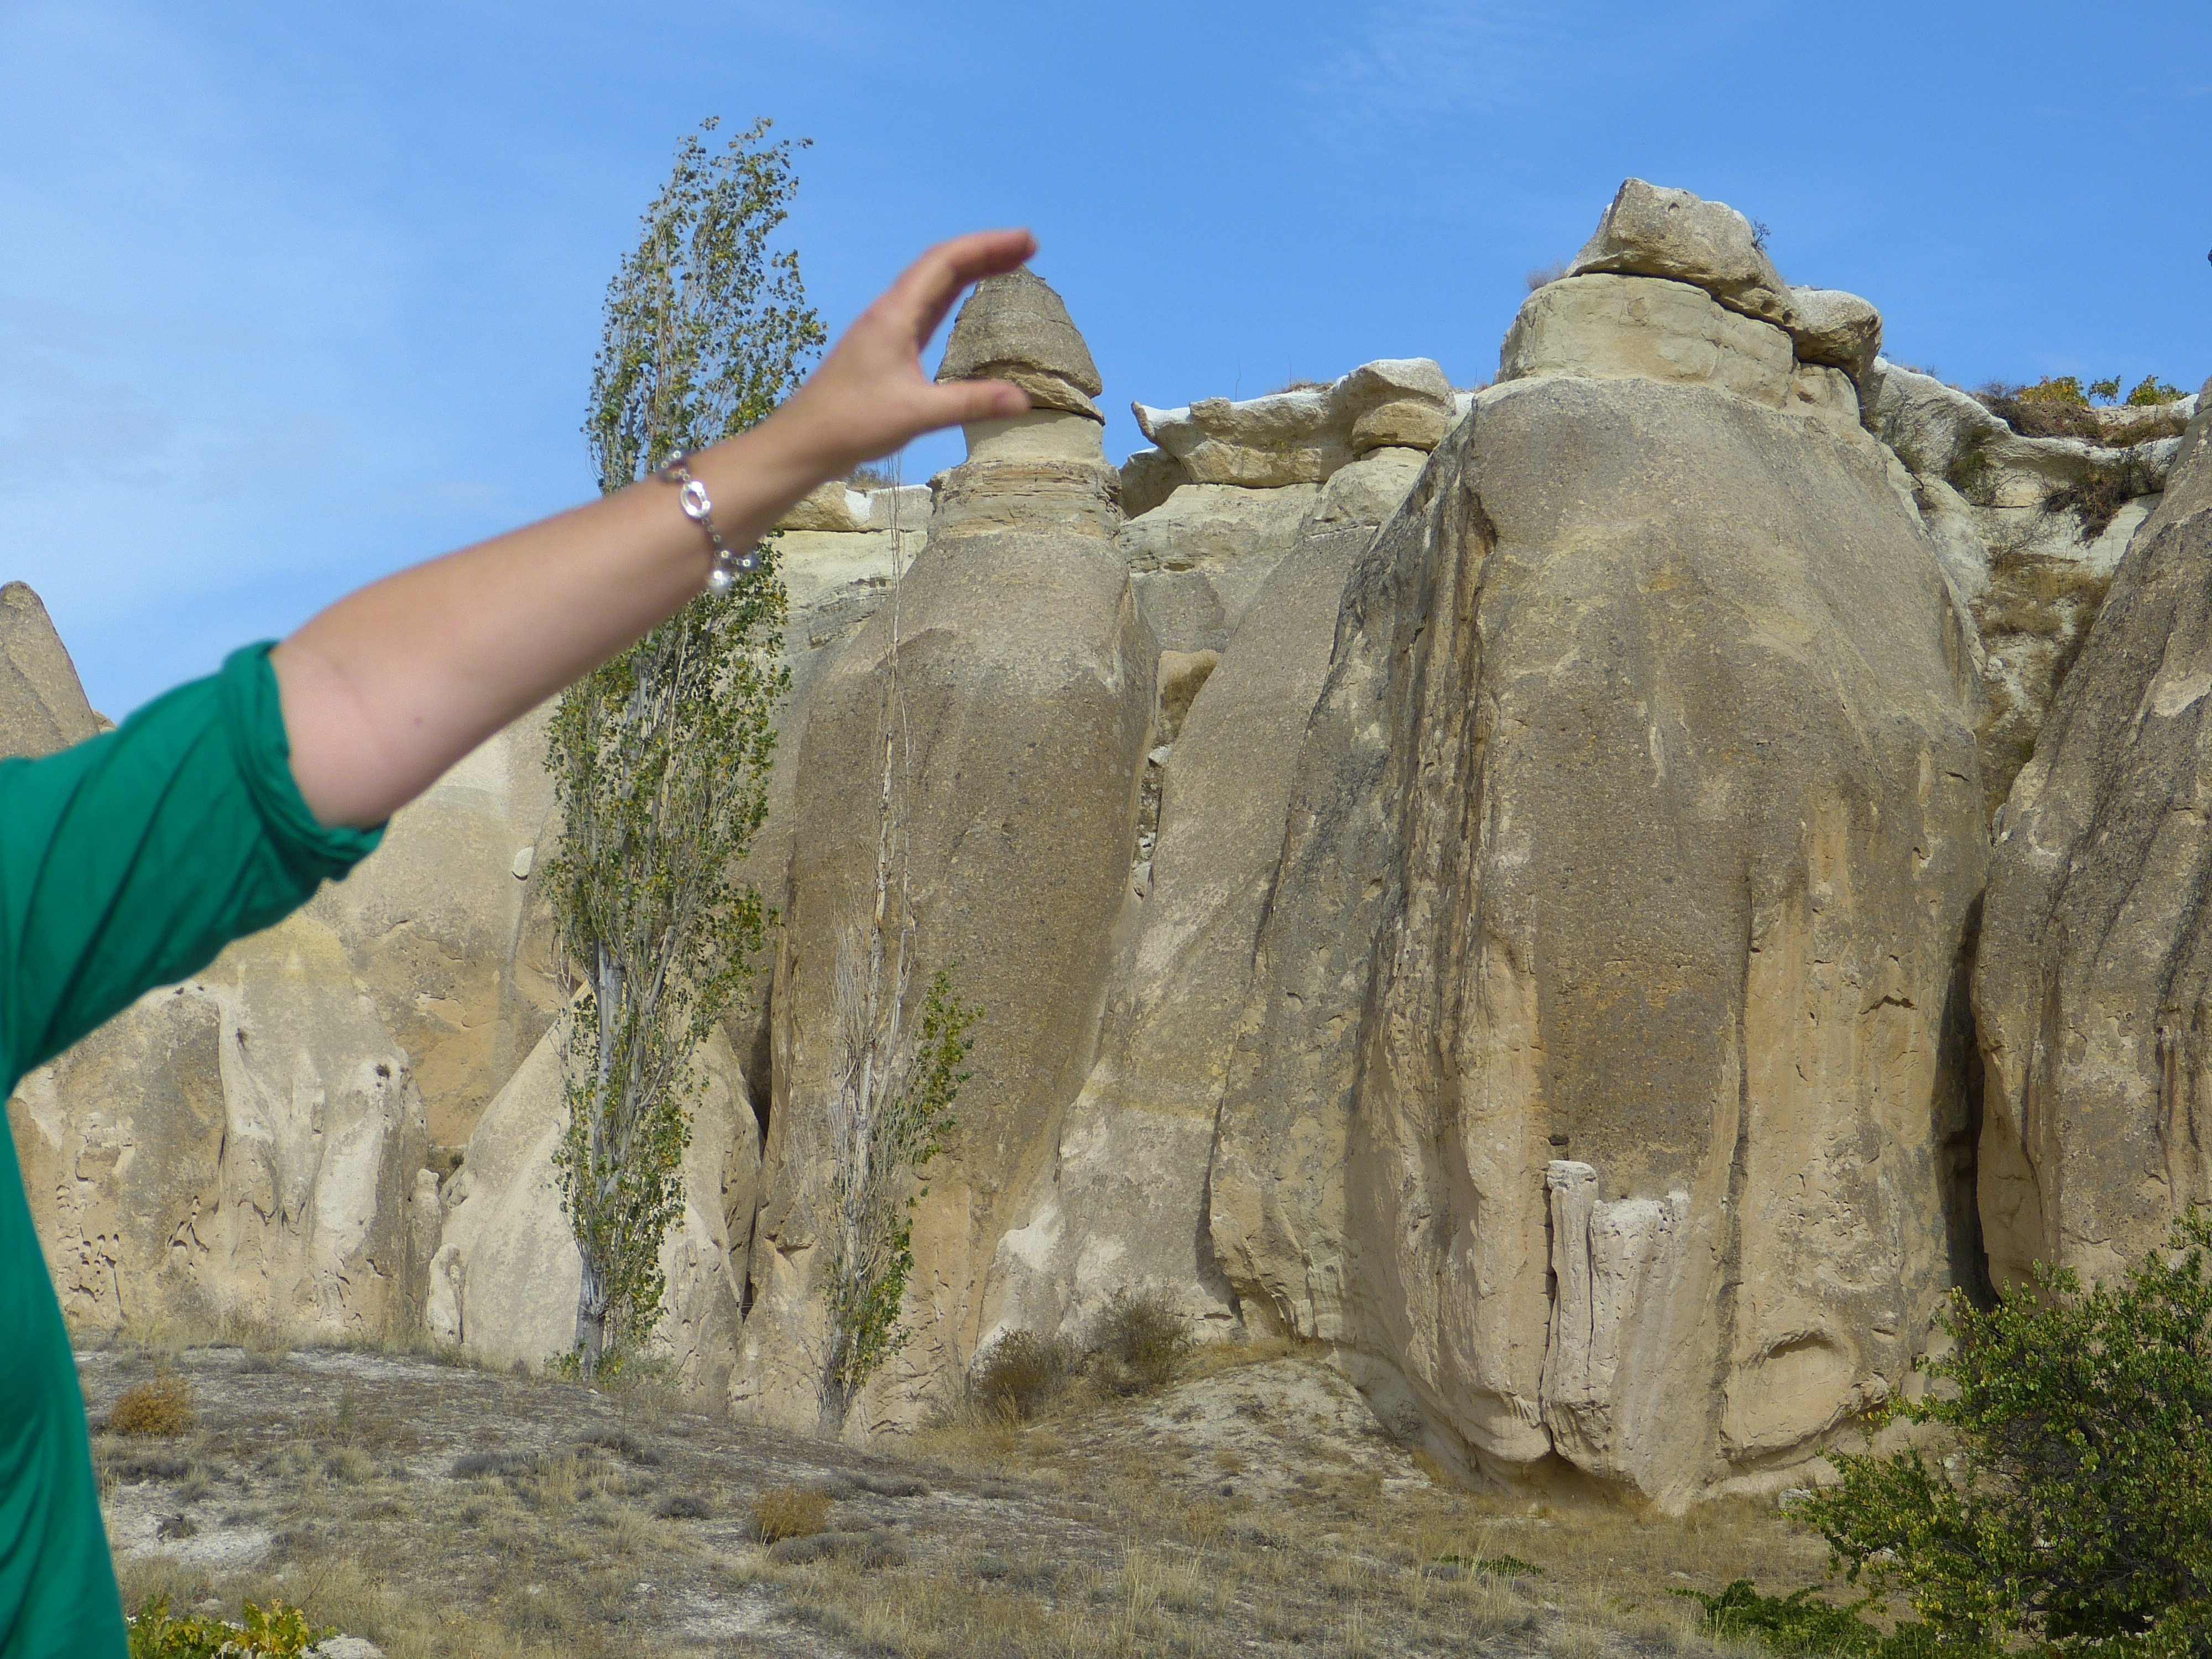
landscape, rock, adventure, formation, cliff, rock climbing, terrain, material, geology, sports, badlands, turkey, boulder, tufa, cappadocia, rock formations